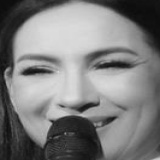
ca sĩ Phi Nhung